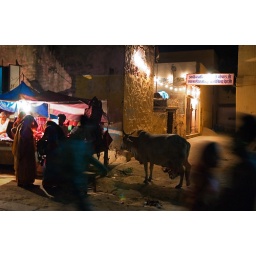
The evening had arrived in the pink city, Jaipur. People visited the marketstand and everywhere cows where walking around in peace.